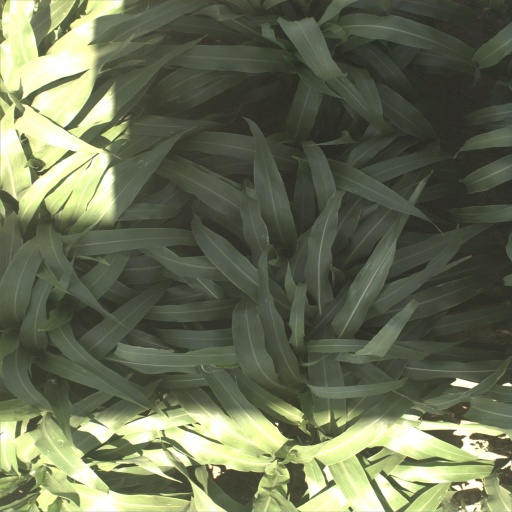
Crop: sorghum